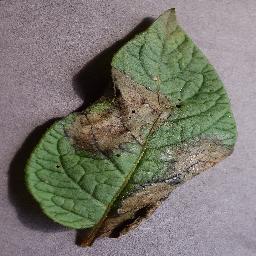
Label: Potato___Late_blight